Wang Yi

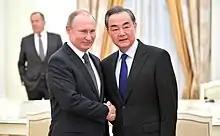
Wang with Russian president Vladimir Putin, 5 April 2018

During his first tenure as foreign minister, Wang helped facilitate the diplomatic recognition of the People's Republic of China by Panama in 2017, the Dominican Republic and El Salvador in 2018, and the Solomon Islands in 2019, with all four nations ceasing relations with the Republic of China (Taiwan).